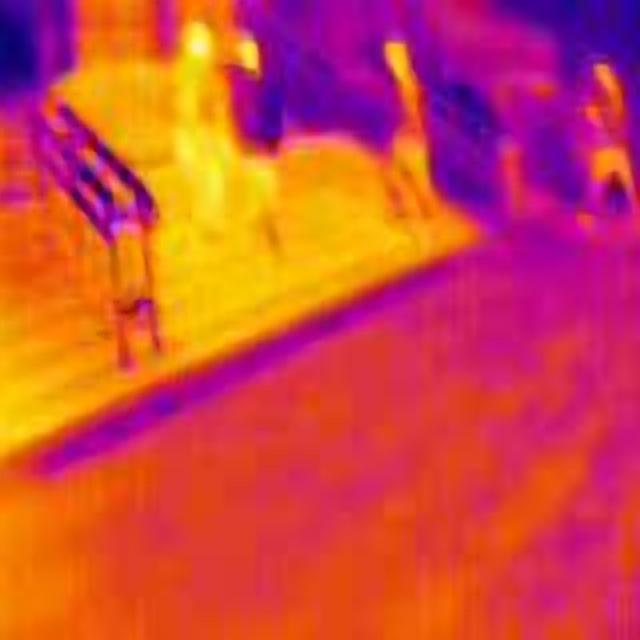
Detected objects:
label: person
label: person
label: person
label: person